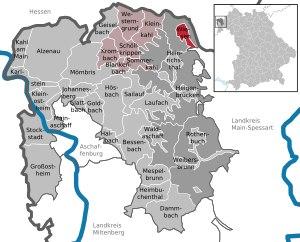
Wiesen est une commune allemande de Bavière, située dans l'arrondissement d'Aschaffenbourg et le district de Basse-Franconie.